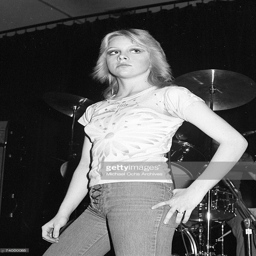
hard rock artist of the rock band on stage .